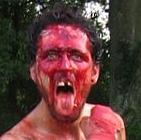
Age: 26